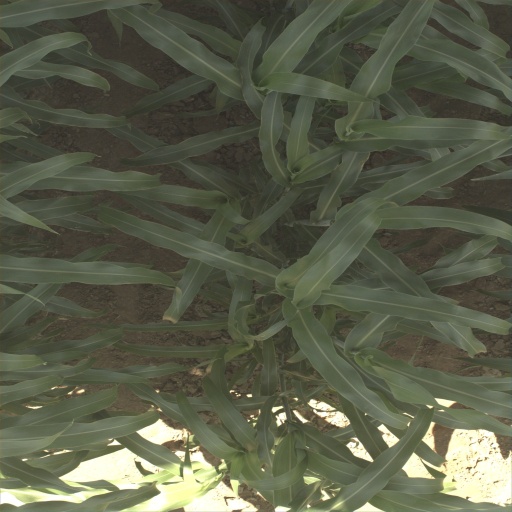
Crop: sorghum